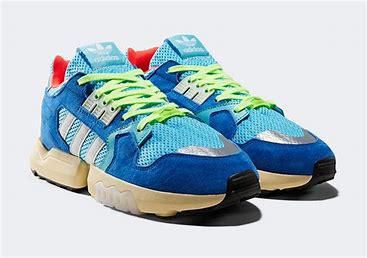
Brand: Adidas
Model: ZX Torsion